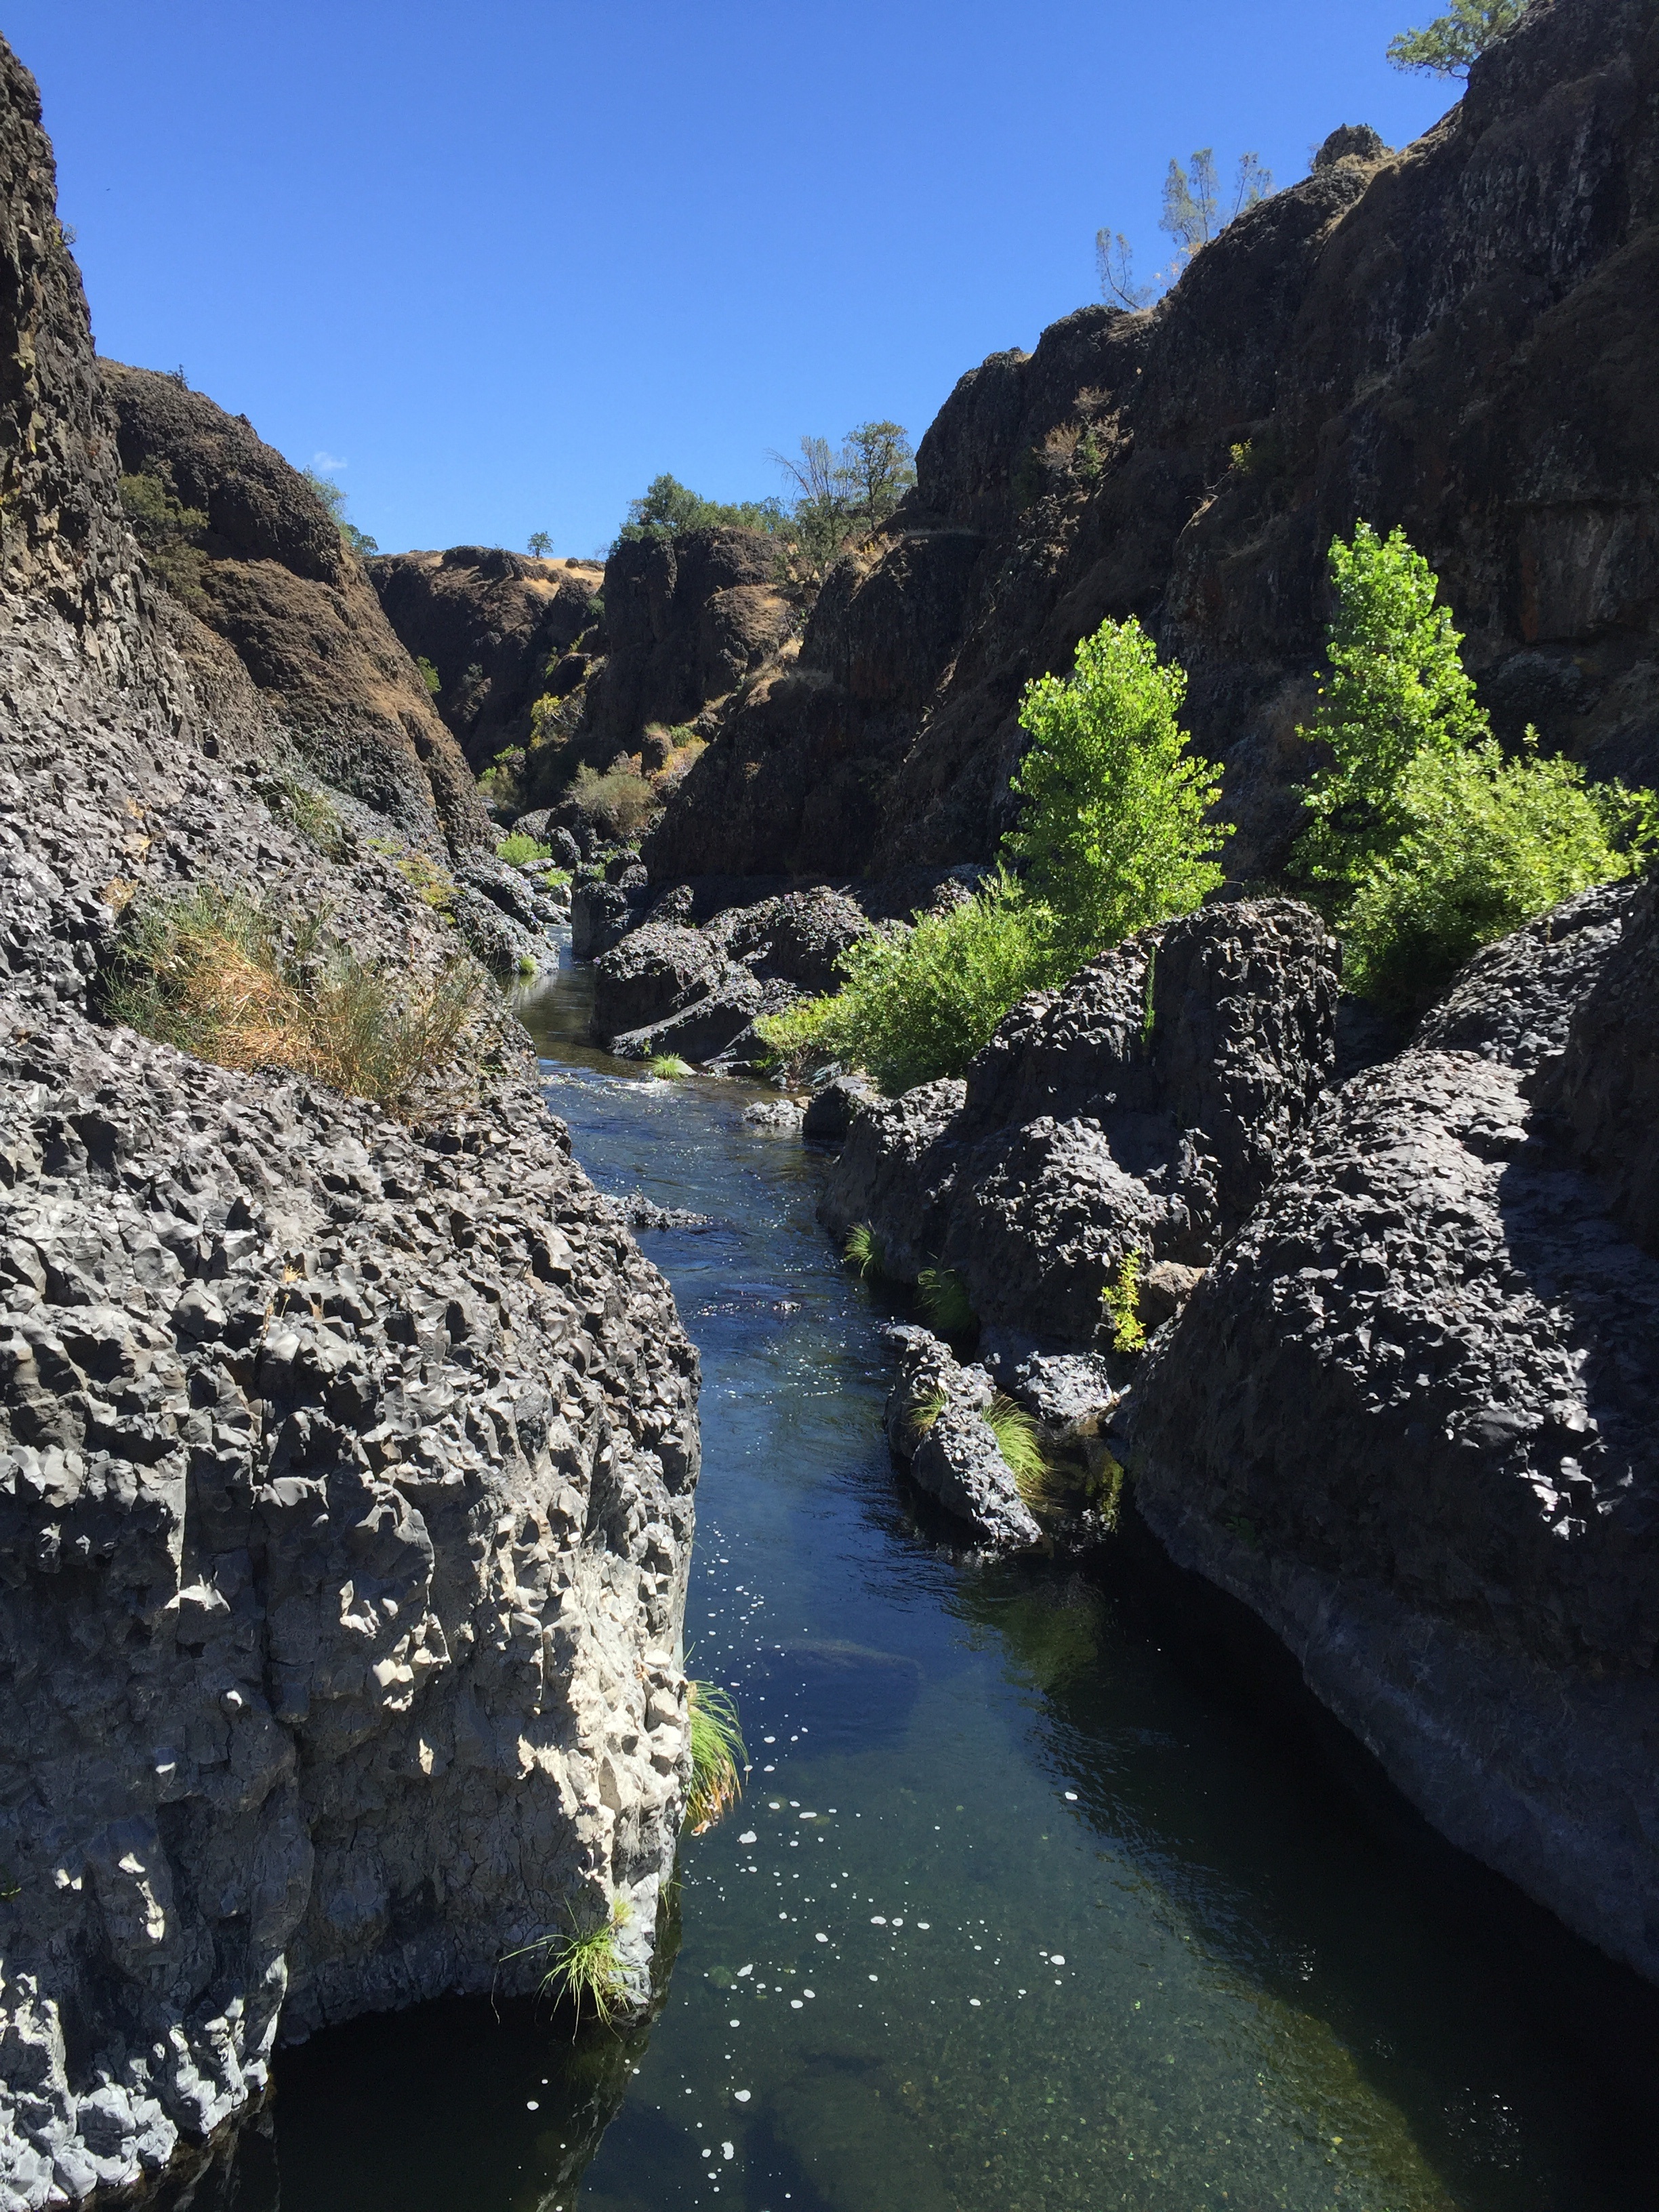
sea, coast, water, nature, outdoor, rock, mountain, town, adventure, river, valley, mountain range, travel, cliff, rapid, canyon, terrain, body of water, outside, chico, history, wadi, landform, locations, geographical feature